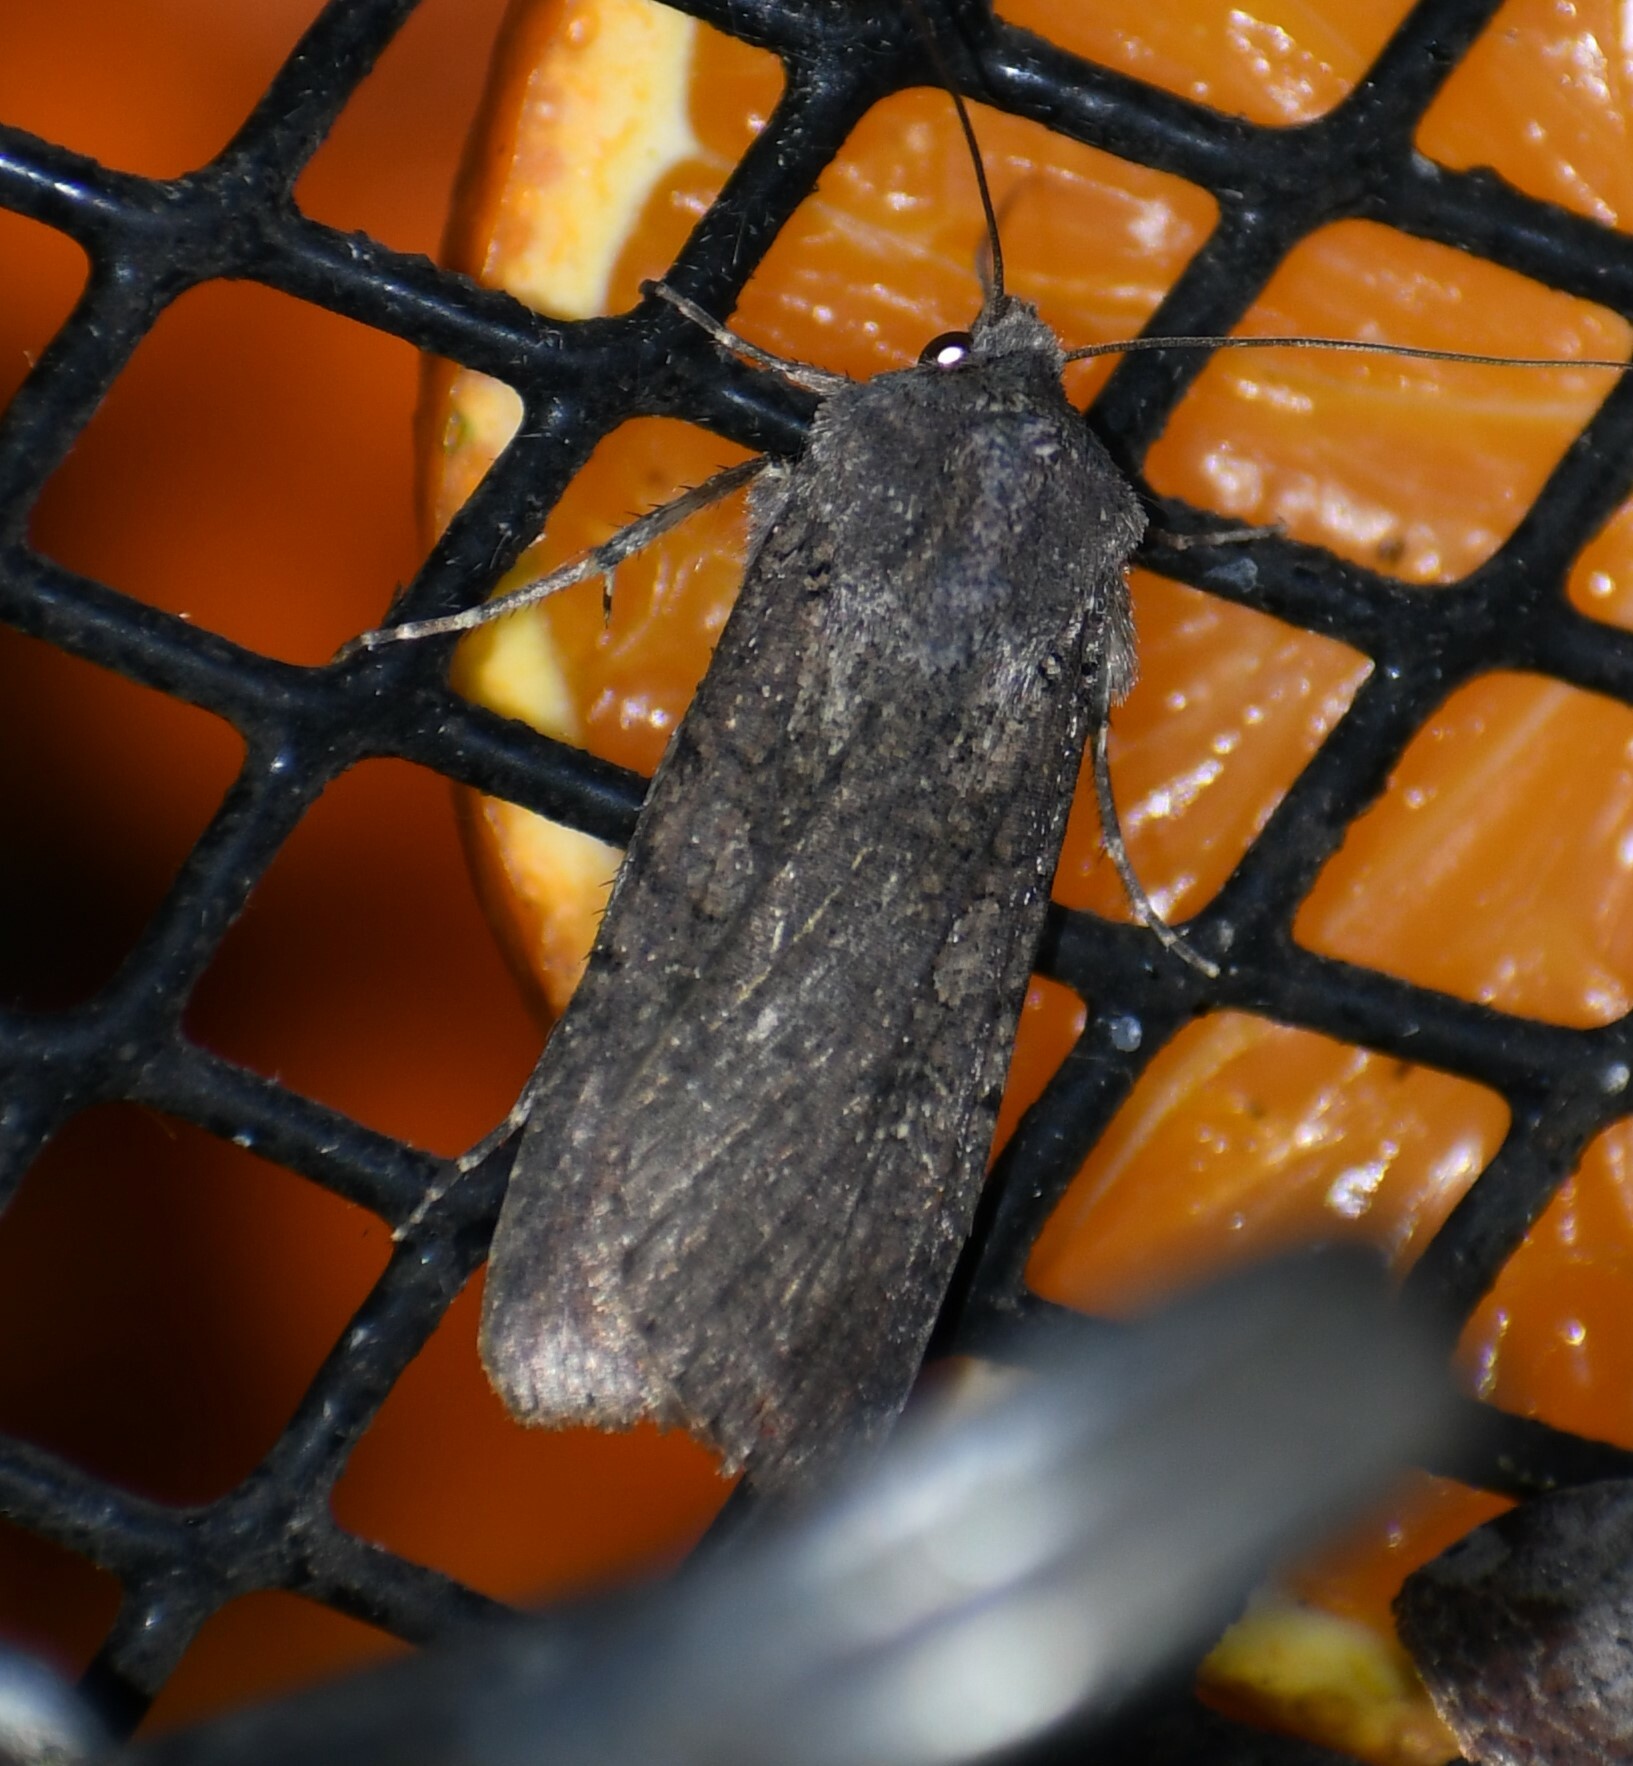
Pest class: cutworms